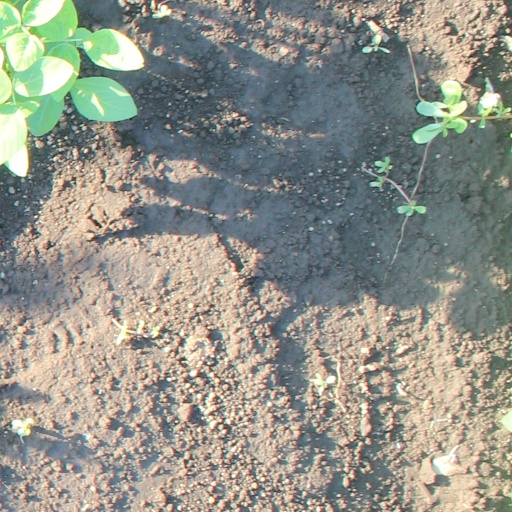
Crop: soybean